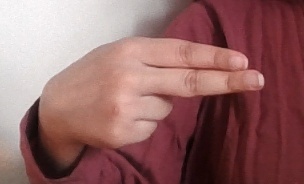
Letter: ain